Peter O'Reilly (civil servant)

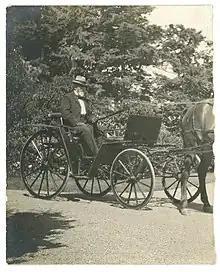
O'Reilly

Peter O'Reilly (27 March 1827 – 3 September 1905) was a prominent settler and official in colonial British Columbia who held a variety of positions, most notably as the head of a commission struck to revise and allocate Indian reserves throughout the province.